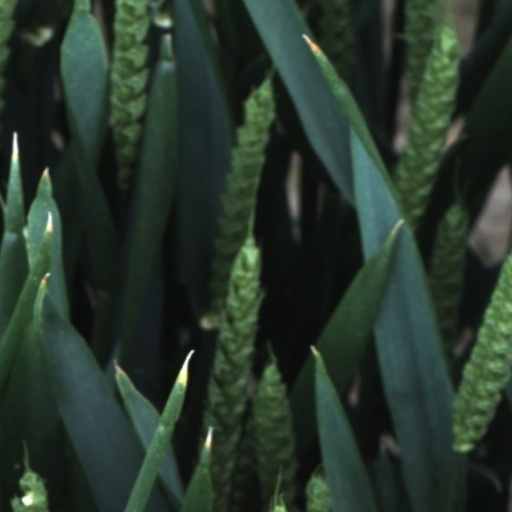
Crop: wheat